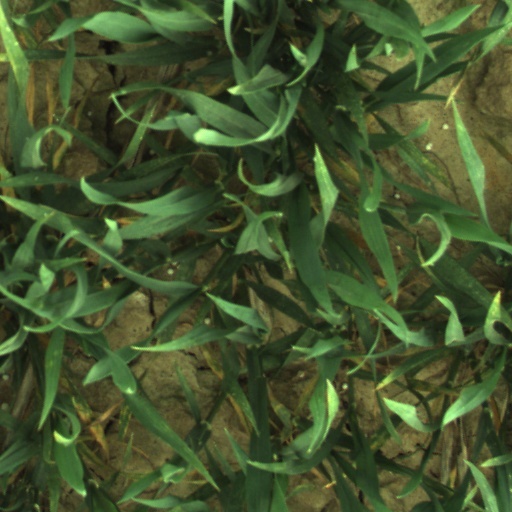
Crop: wheat